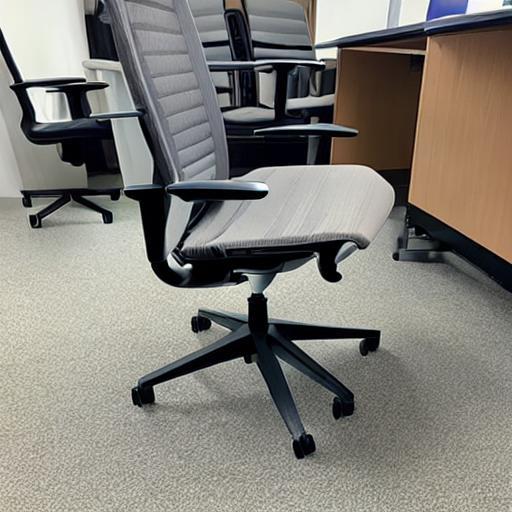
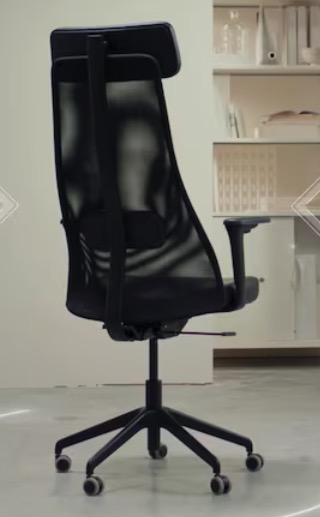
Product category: items_chair
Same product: no